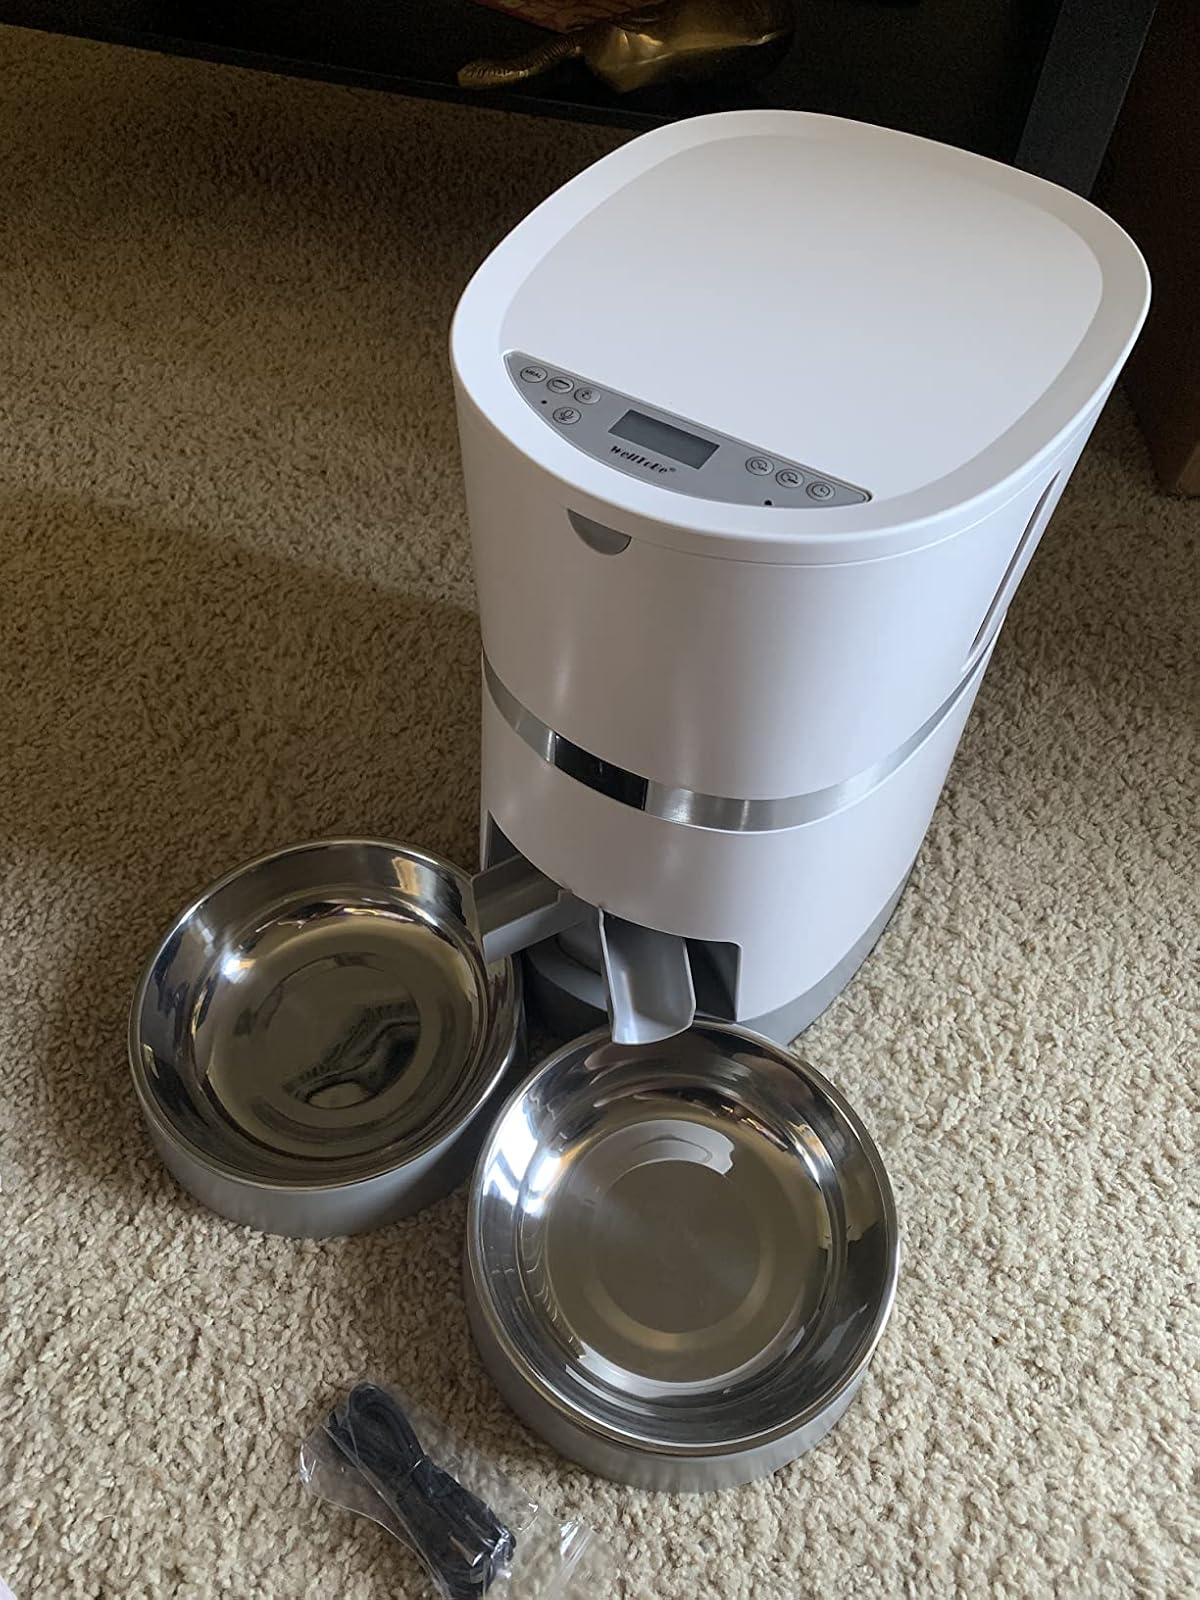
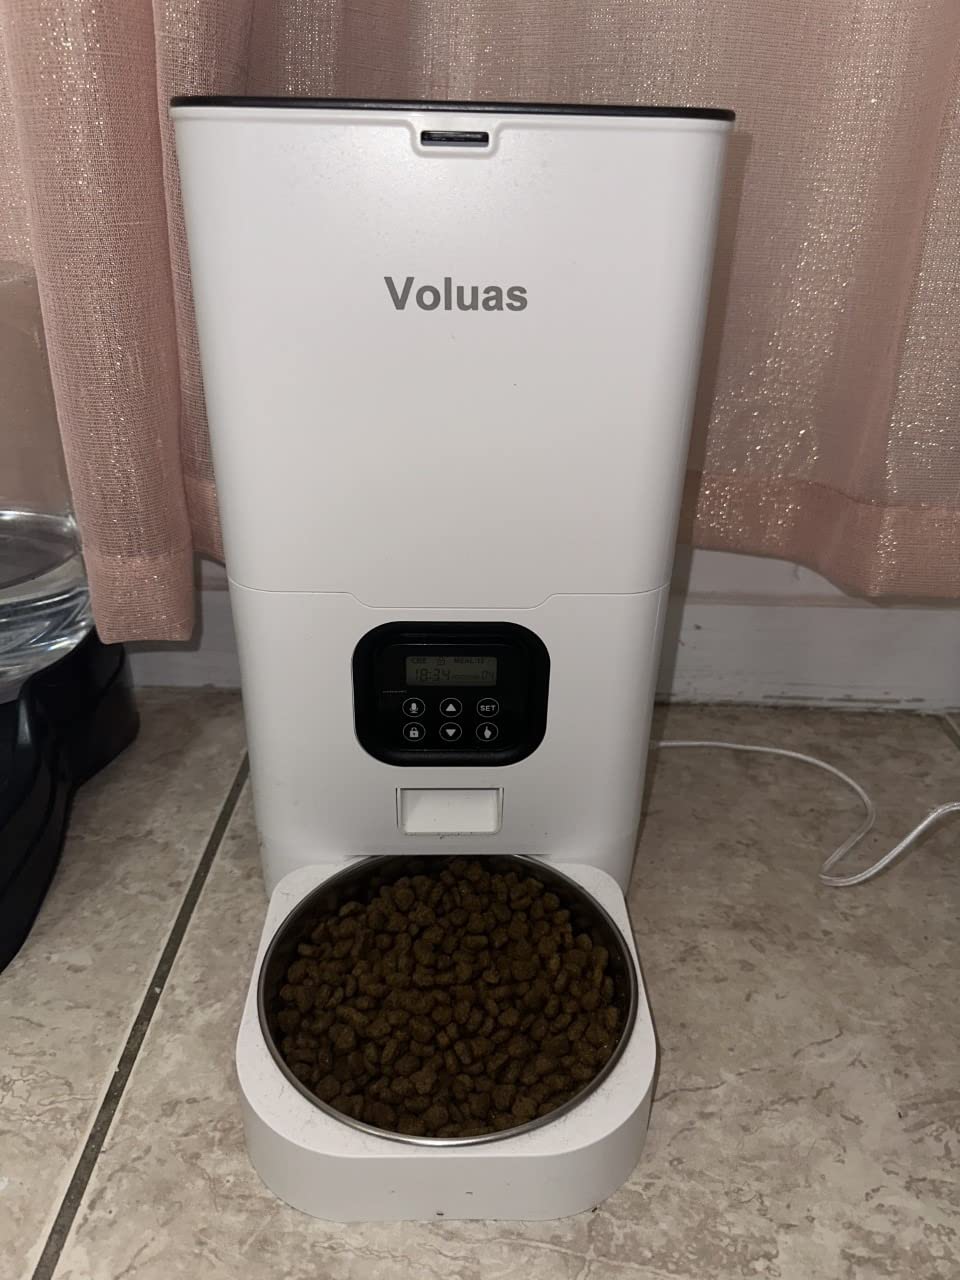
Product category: items_feeder
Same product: no